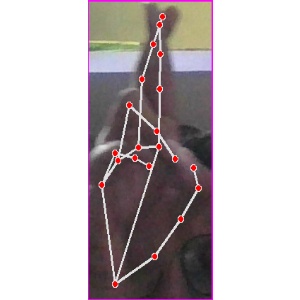
अक्षर: र